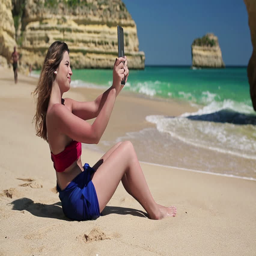
young happy woman taking photo with tablet on the beach